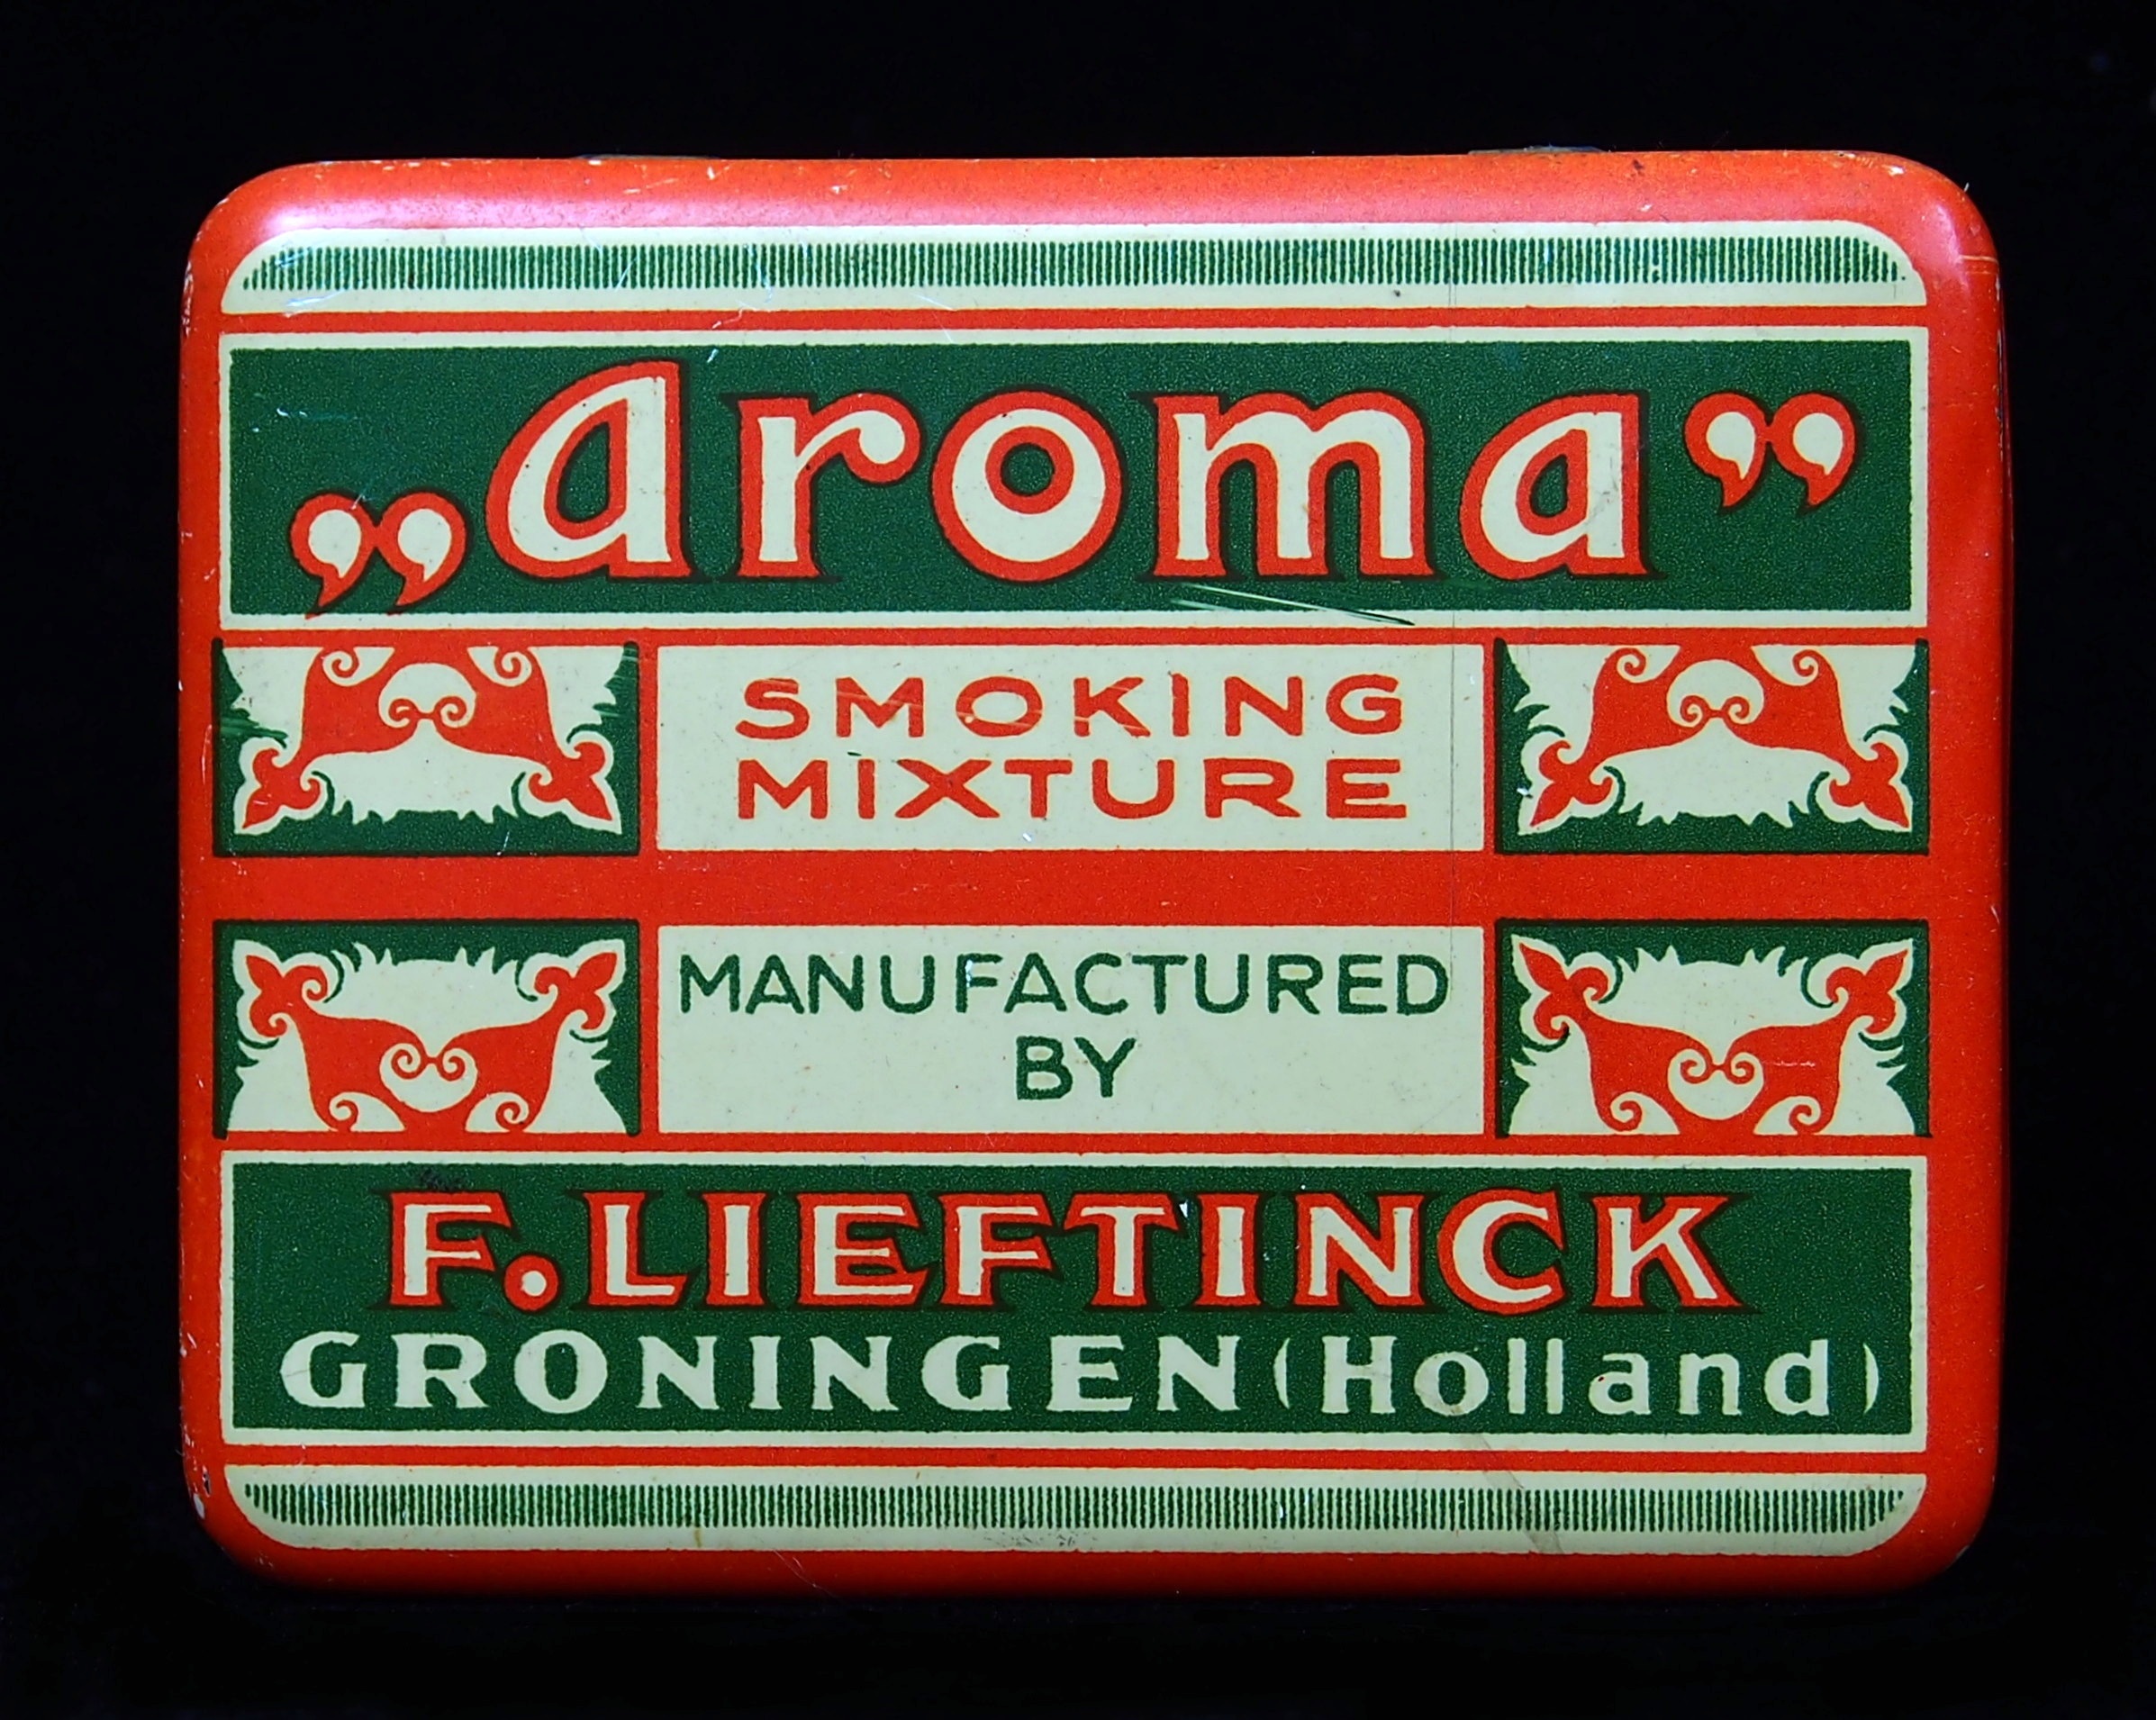
retro, old, smoking, aroma, sign, box, signage, package, label, product, mixture, automotive exterior, vehicle registration plate